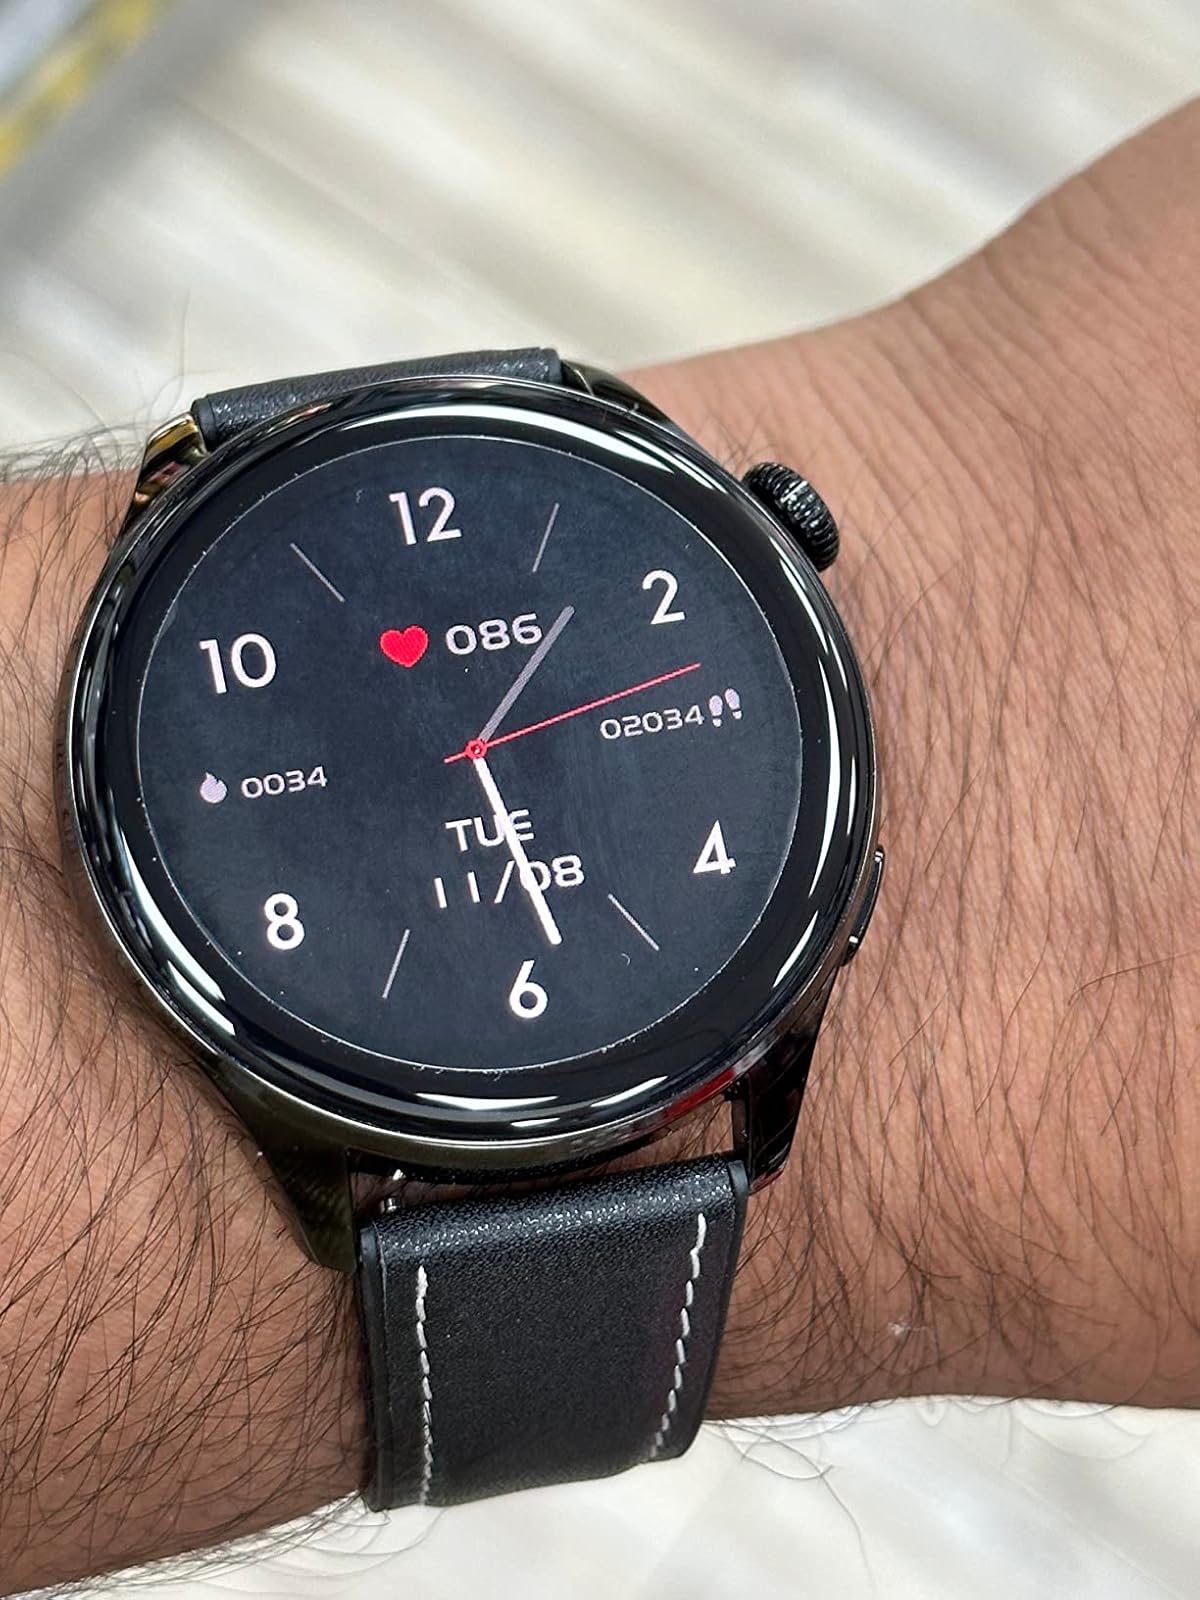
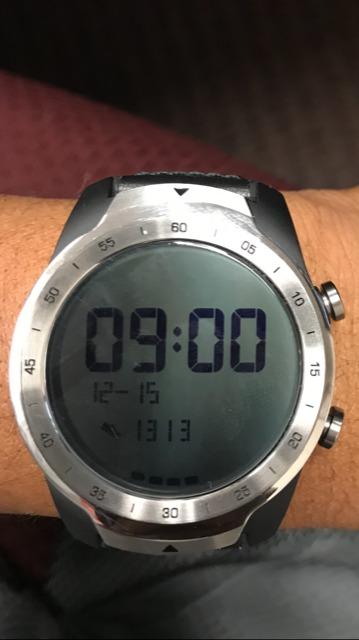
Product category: smartwatch
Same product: no